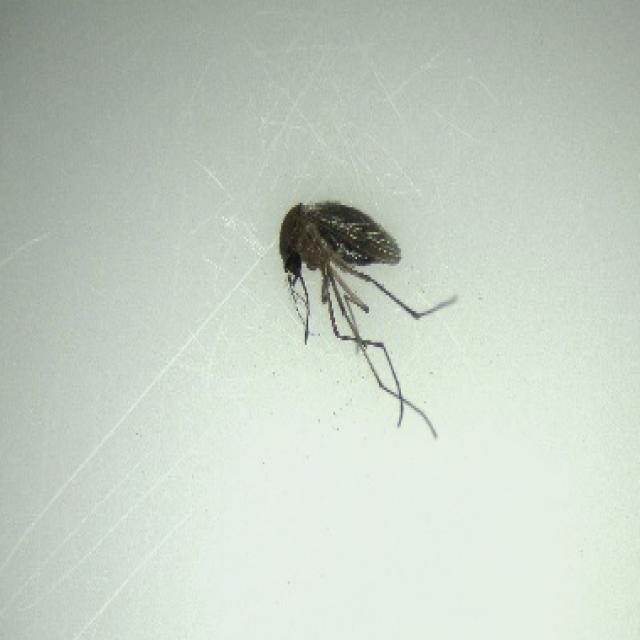
Species: culex_tritaeniorhynchus